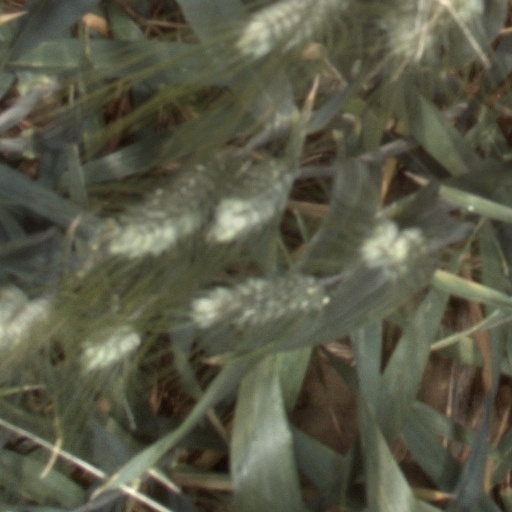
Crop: wheat